The Hageman Brothers

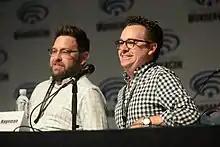
Dan and Kevin Hageman at 2017 WonderCon.

Kevin Hageman (born April 21, 1974) and Dan Hageman (born December 17, 1976), professionally known as the Hageman Brothers, are American screenwriters and television producers. They are best known for their work on the television series "Ninjago" (2011–2019), "" (2016–2018), and "" (2021–2024), as well as the feature films "Hotel Transylvania" (2012), "The Lego Movie" (2014), "The Lego Ninjago Movie" (2017), "Scary Stories to Tell in the Dark" (2019), and "" (2020).